Bombardier (aircrew)

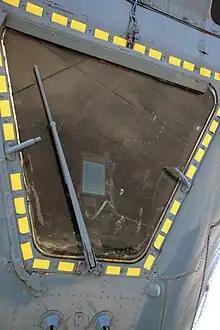
The bomb-aimer's window on a South African Air Force Avro Shackleton maritime patrol / bomber aircraft

A bombardier or bomb aimer is the crew member of a bomber aircraft responsible for the targeting of aerial bombs. "Bomb aimer" was the preferred term in the military forces of the Commonwealth, while "bombardier" (from the French word for "bomb thrower" and similar in meaning to "grenadier") was the equivalent position in the United States Armed Forces.